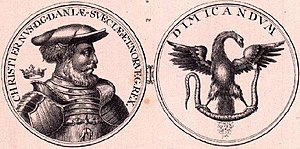
Kongerækken / Den regerende danske monarks afstamning / Afstamning fra tidligere danske monarker / Oldenborgske og Glücksborgske monarker
Frederik VIII's dronning Louise nedstammede fra Christian II, hvorved den danske kongeslægt efter Frederik VIII og Louise også kom til at være efterkommere af denne tidligere konge.
Kongerækken, forstået som den danske kongerække, er en liste over Danmarks regenter gennem tiderne.